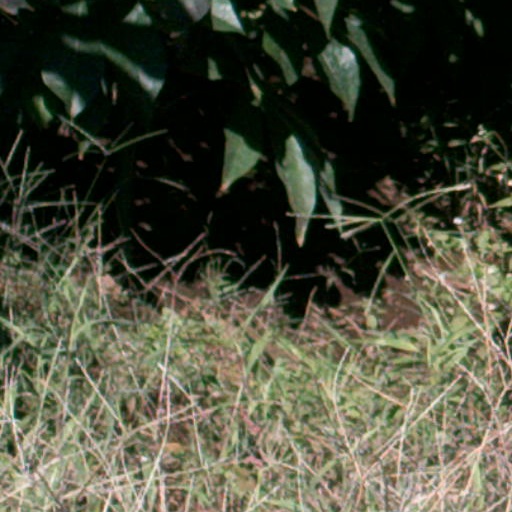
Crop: cassava